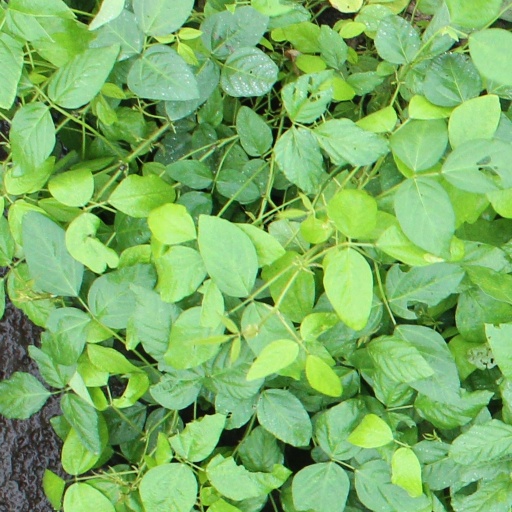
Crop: soybean